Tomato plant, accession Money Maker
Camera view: vertical (180 deg); turntable rotation: 120 degrees
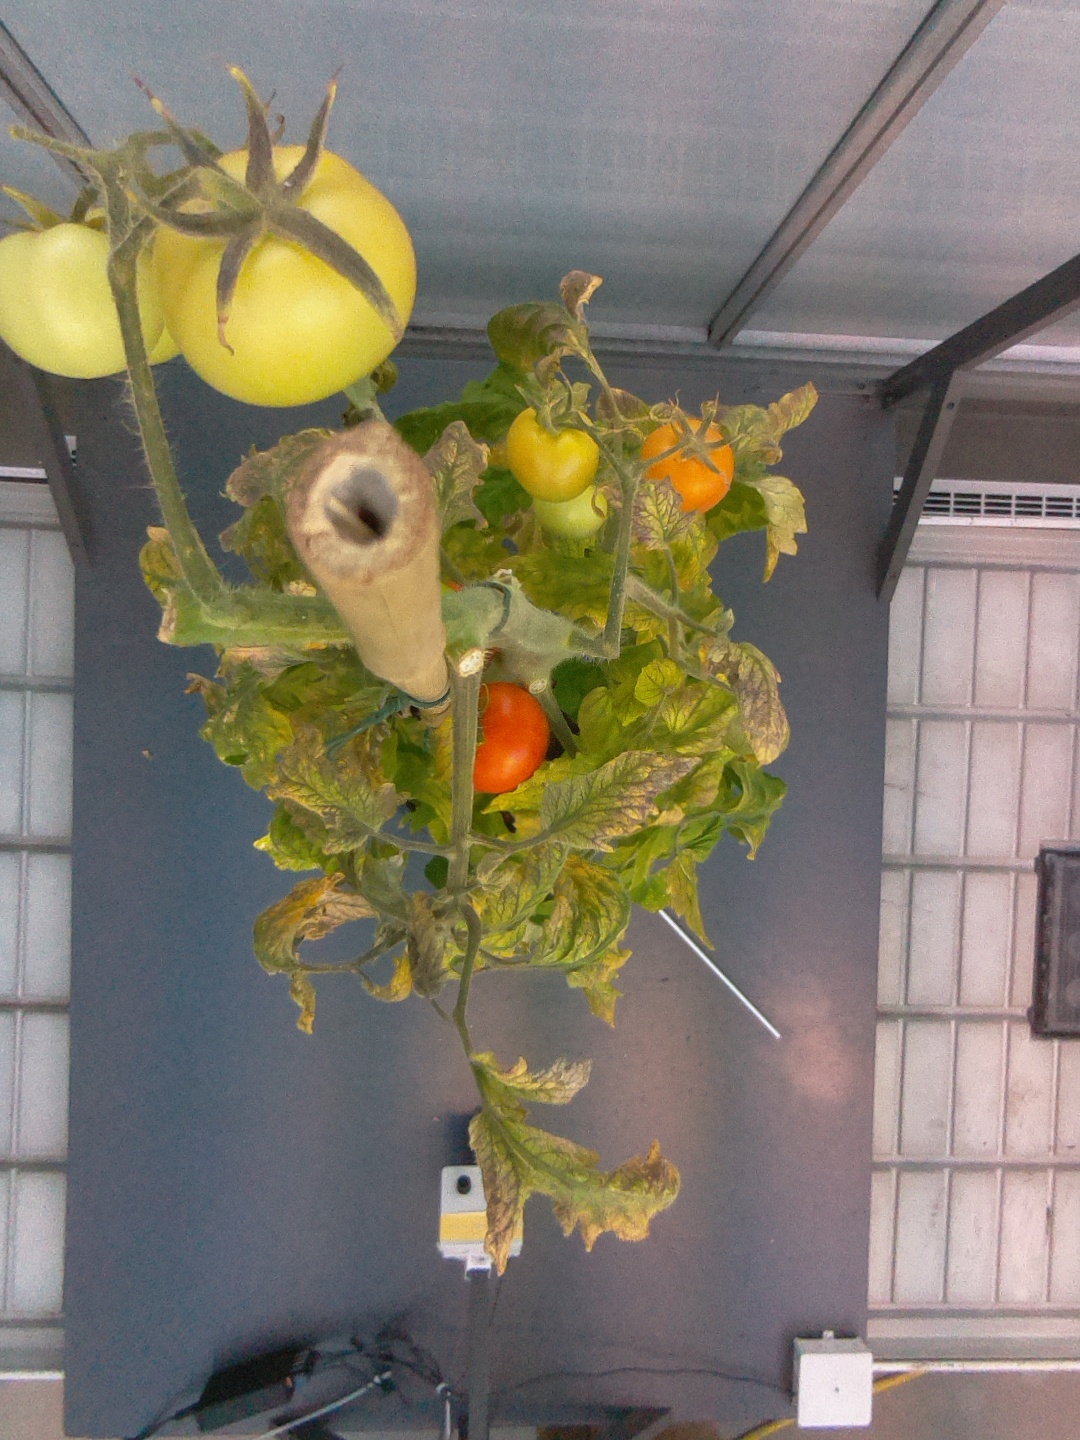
BBCH growth stage 82: 20%-30% of fruits show typical fully ripe color